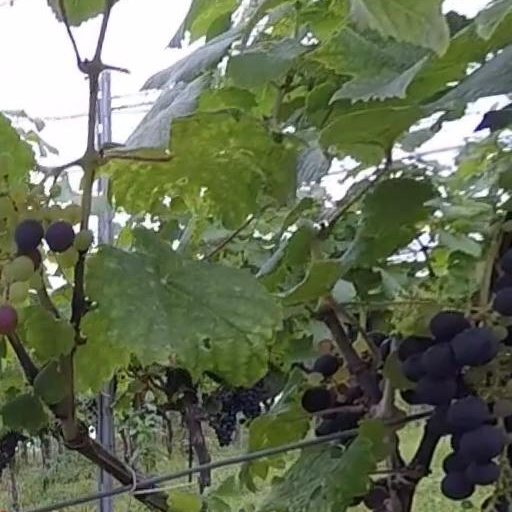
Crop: grape